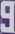
Number: 9